Via ferrata

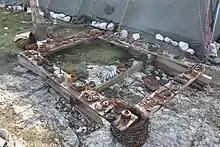
Unexploded ordnance from World War I found during demining on Monte Piana in the Dolomites

In 1914 the Dolomites was part of the Austro-Hungarian Empire, which was part of the Central Powers during the First World War. In 1915, Italy joined the alliance of Britain, France, and Russia and declared war on the Central Powers. Austro-Hungarian troops were heavily committed in Russia and it immediately withdrew to a defensive line that ran through the Dolomites. The initially weak Austro-Hungarian troops were strongly supported by local old and very young men (Standschützen) who simulated a very strong line of defense for the attacking Italians. Only later could local elite troops such as Kaiserjäger and Kaiserschützen be relocated from the Eastern Front towards Italy. Until the Flitsch-Tolmein offensive (Battle of Caporetto) in the autumn of 1917, the Austro-Hungarians (supported by troops from Southern Germany) and the Italians fought a ferocious war in the mountains of the Dolomites; not only against each other but also against the hostile conditions. Both sides tried to gain control of the peaks to site observation posts and field guns. To help troops move about at high elevations in very difficult conditions, permanent lines were fixed to rock faces and ladders were installed so that troops could ascend steep faces. They also tried to create and control tunnels below the peaks to attack from there (see Mines on the Italian Front). Trenches, dugouts, and other relics of the First World War can be found alongside many via ferratas. Since dangerous ammunition remains and the like can still be found today, warnings are given in the area of the former main battle line against digging and picking up old metal parts. There is an extensive open-air museum on 5 Torri, and around Lagazuoi, where very heavy fighting took place. This wartime network of via ferratas has been restored, although not until well after the Second World War: steel cables have replaced ropes, and iron ladders and metal rungs anchored into the rock have taken the place of the flimsy wooden structures used by the troops. Most of these routes are now maintained by the Club Alpino Italiano (CAI; Italian Alpine Club) and the South Tyrol Alpine Club (AVS).